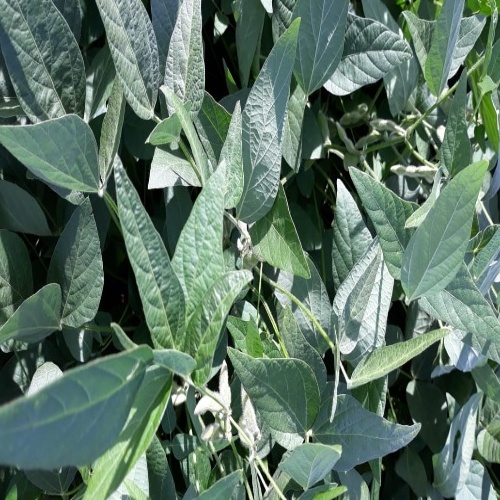
Label: Healthy